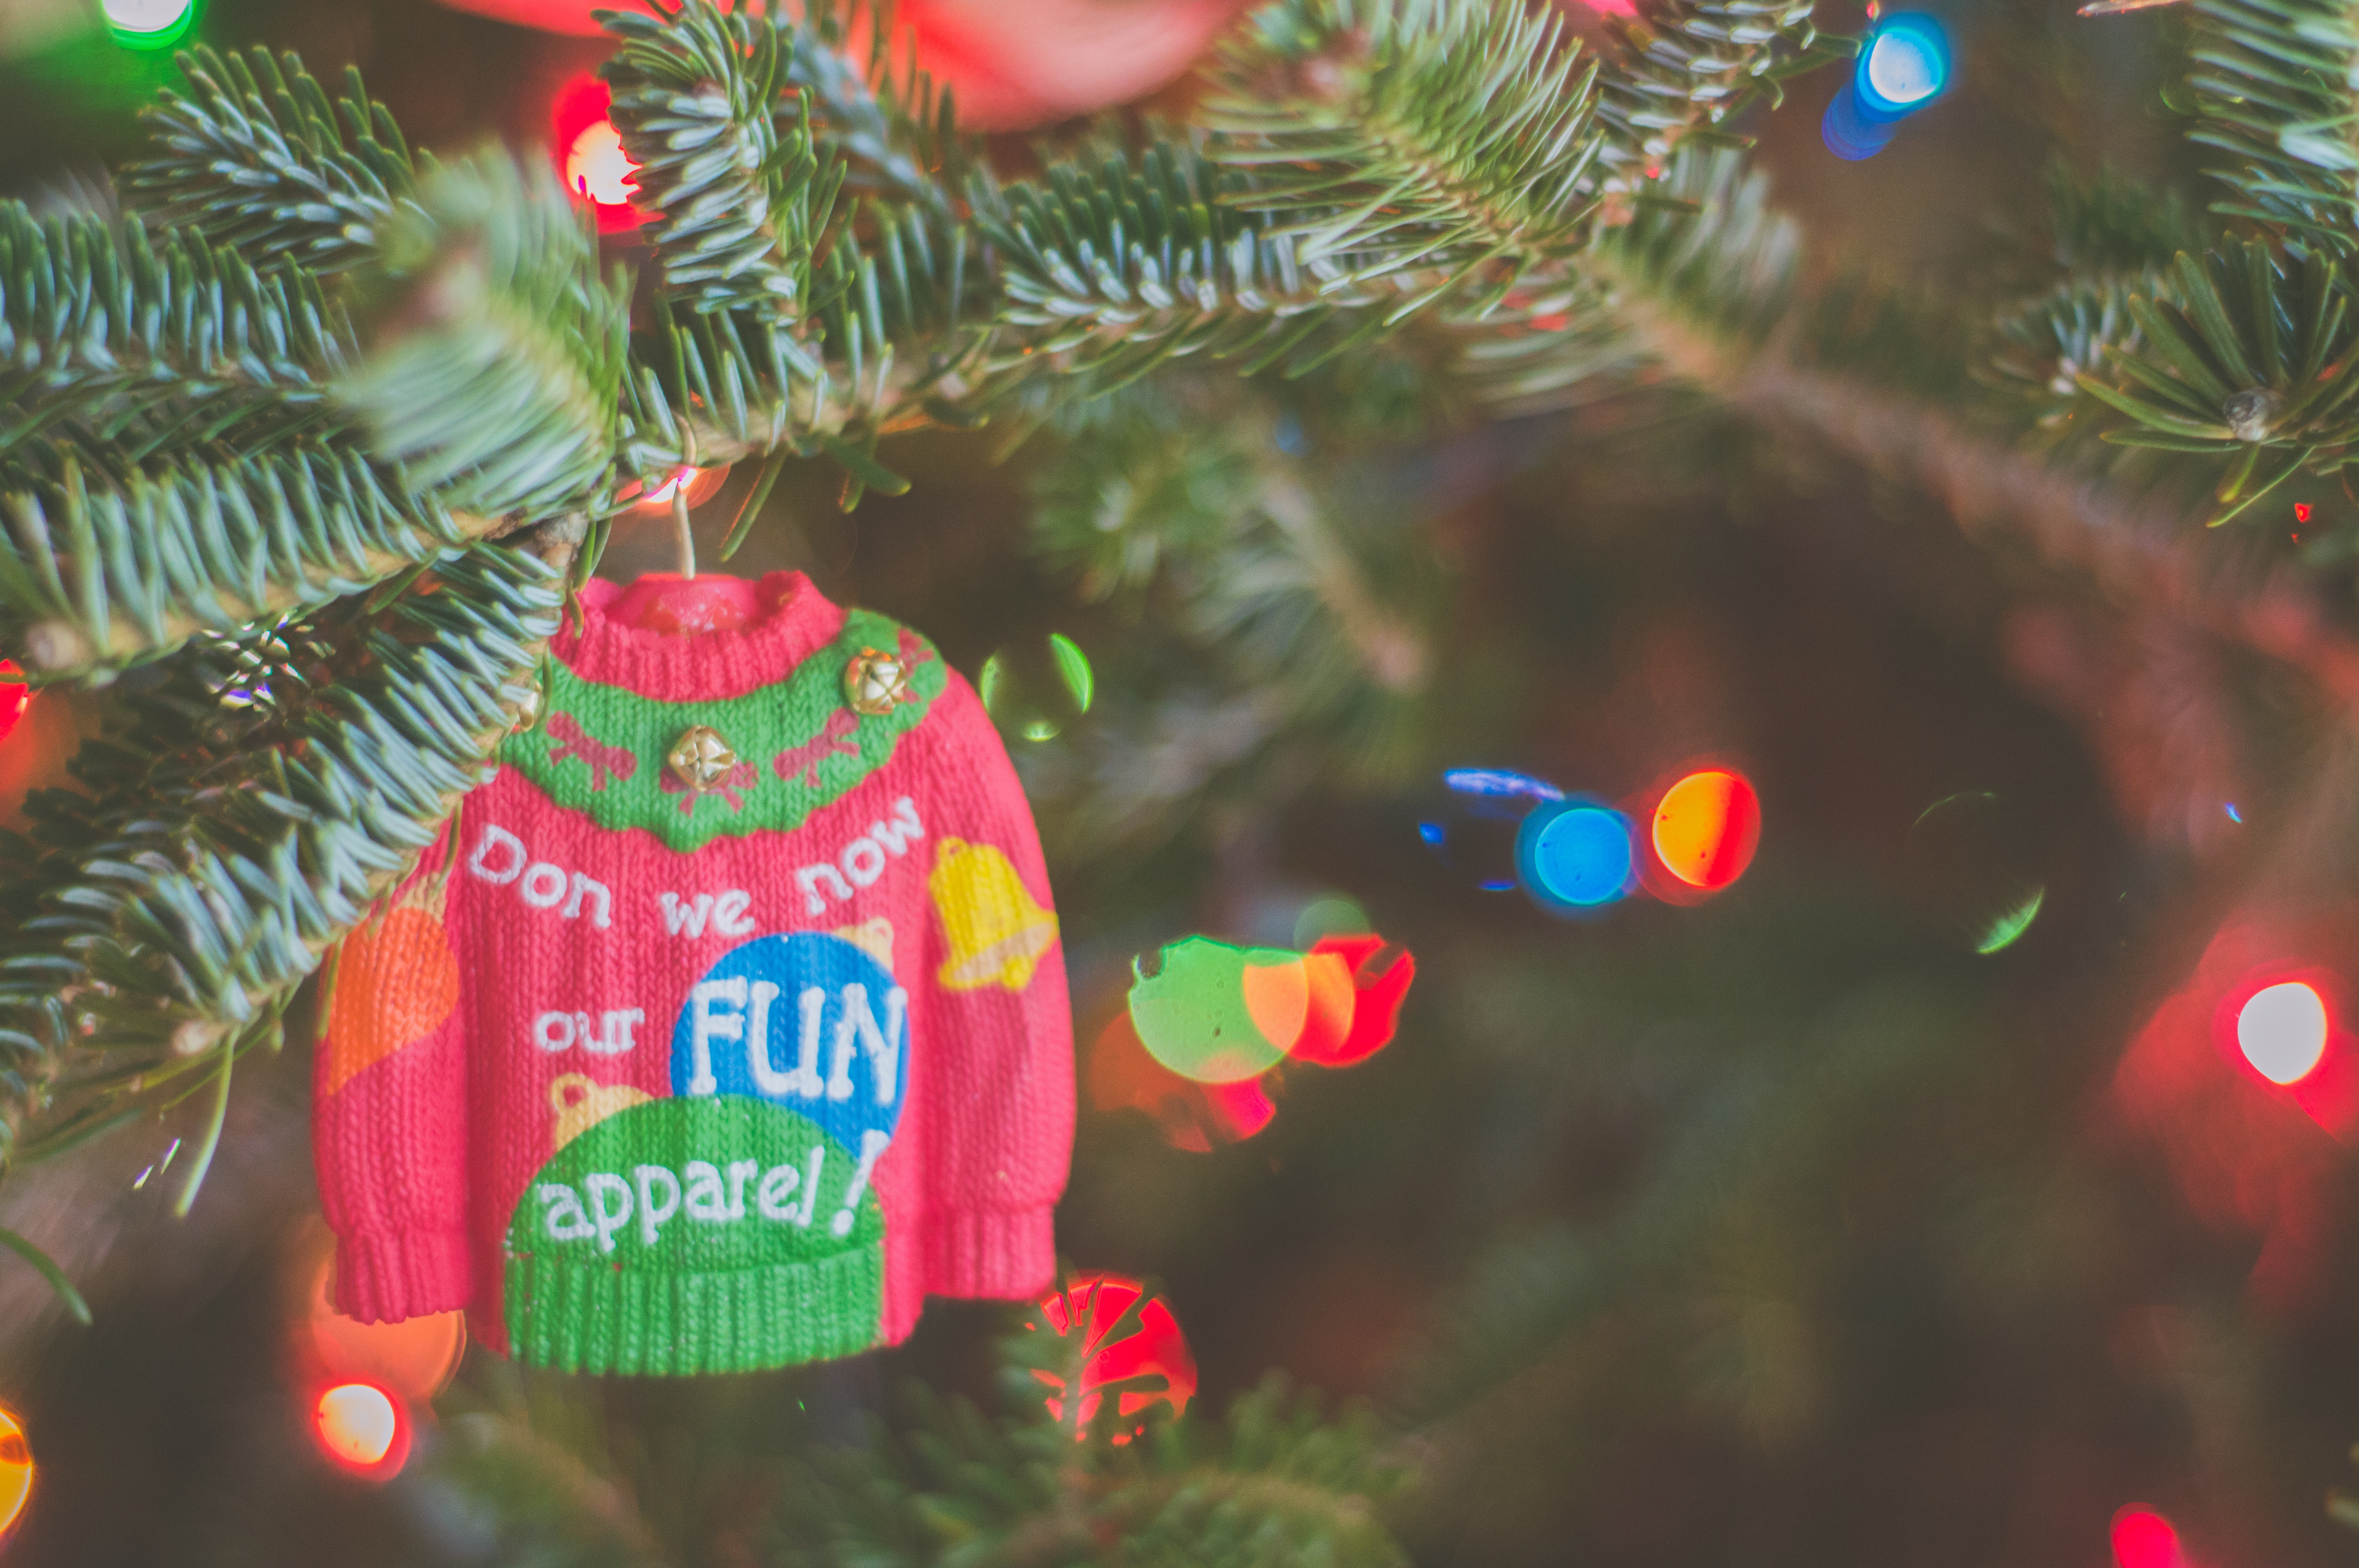
christmas ornament, tree, christmas, christmas tree, Holiday ornament, christmas decoration, fir, woody plant, spruce, plant, christmas lights, ornament, holiday, event, conifer, interior design, pine family, evergreen, pine, christmas eve